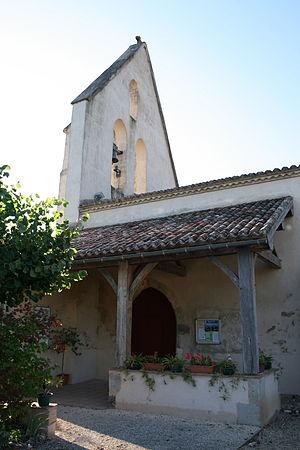
Eglise de RazimetEspañol: La iglesia de Razimet
Razimet est une commune du Sud-Ouest de la France, située dans le département de Lot-et-Garonne.